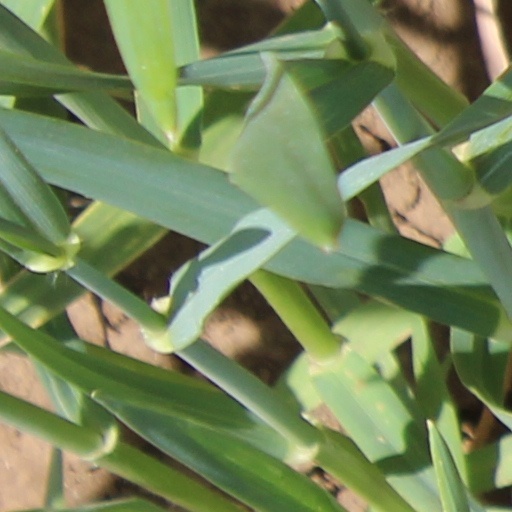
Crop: wheat